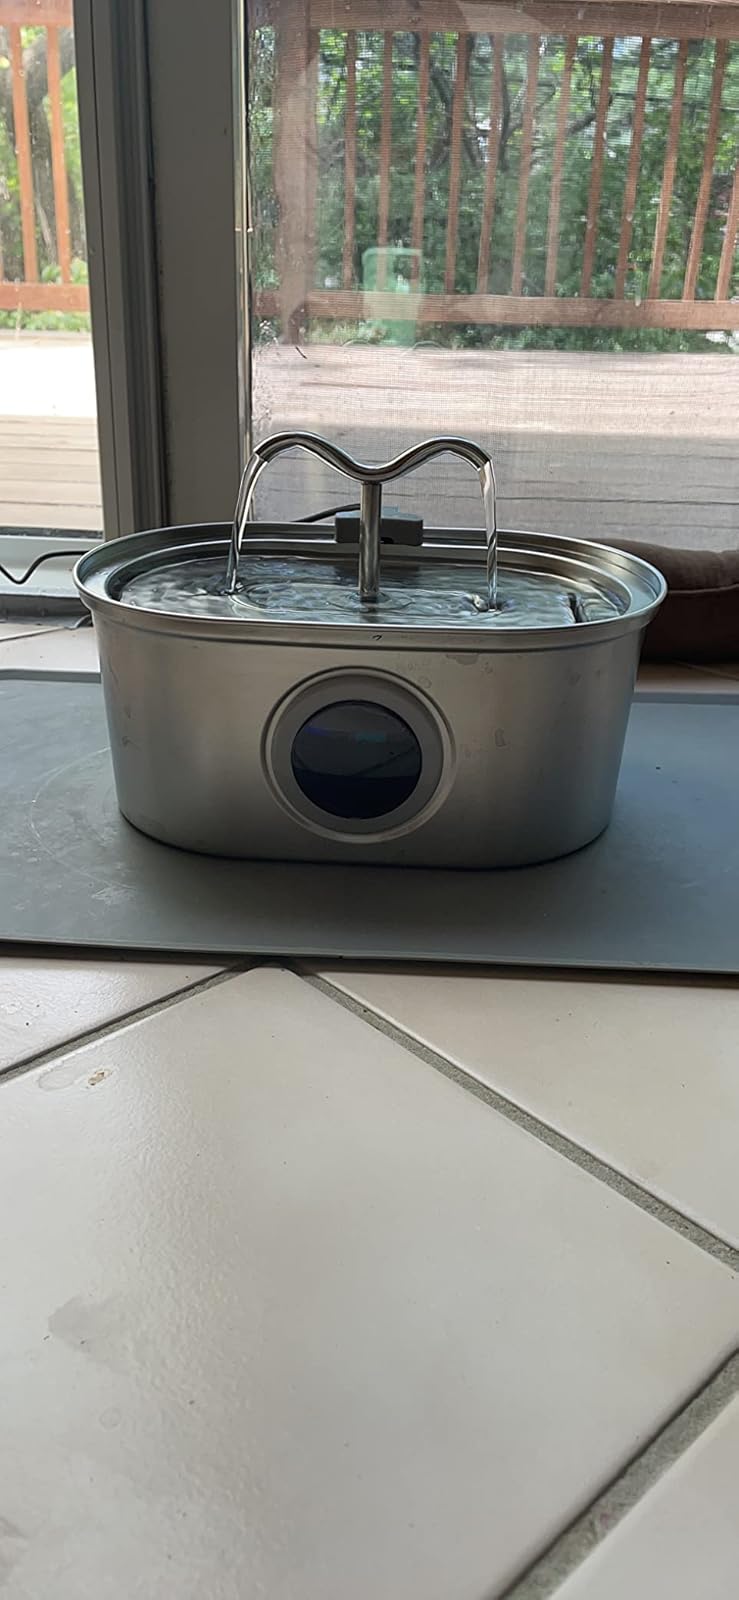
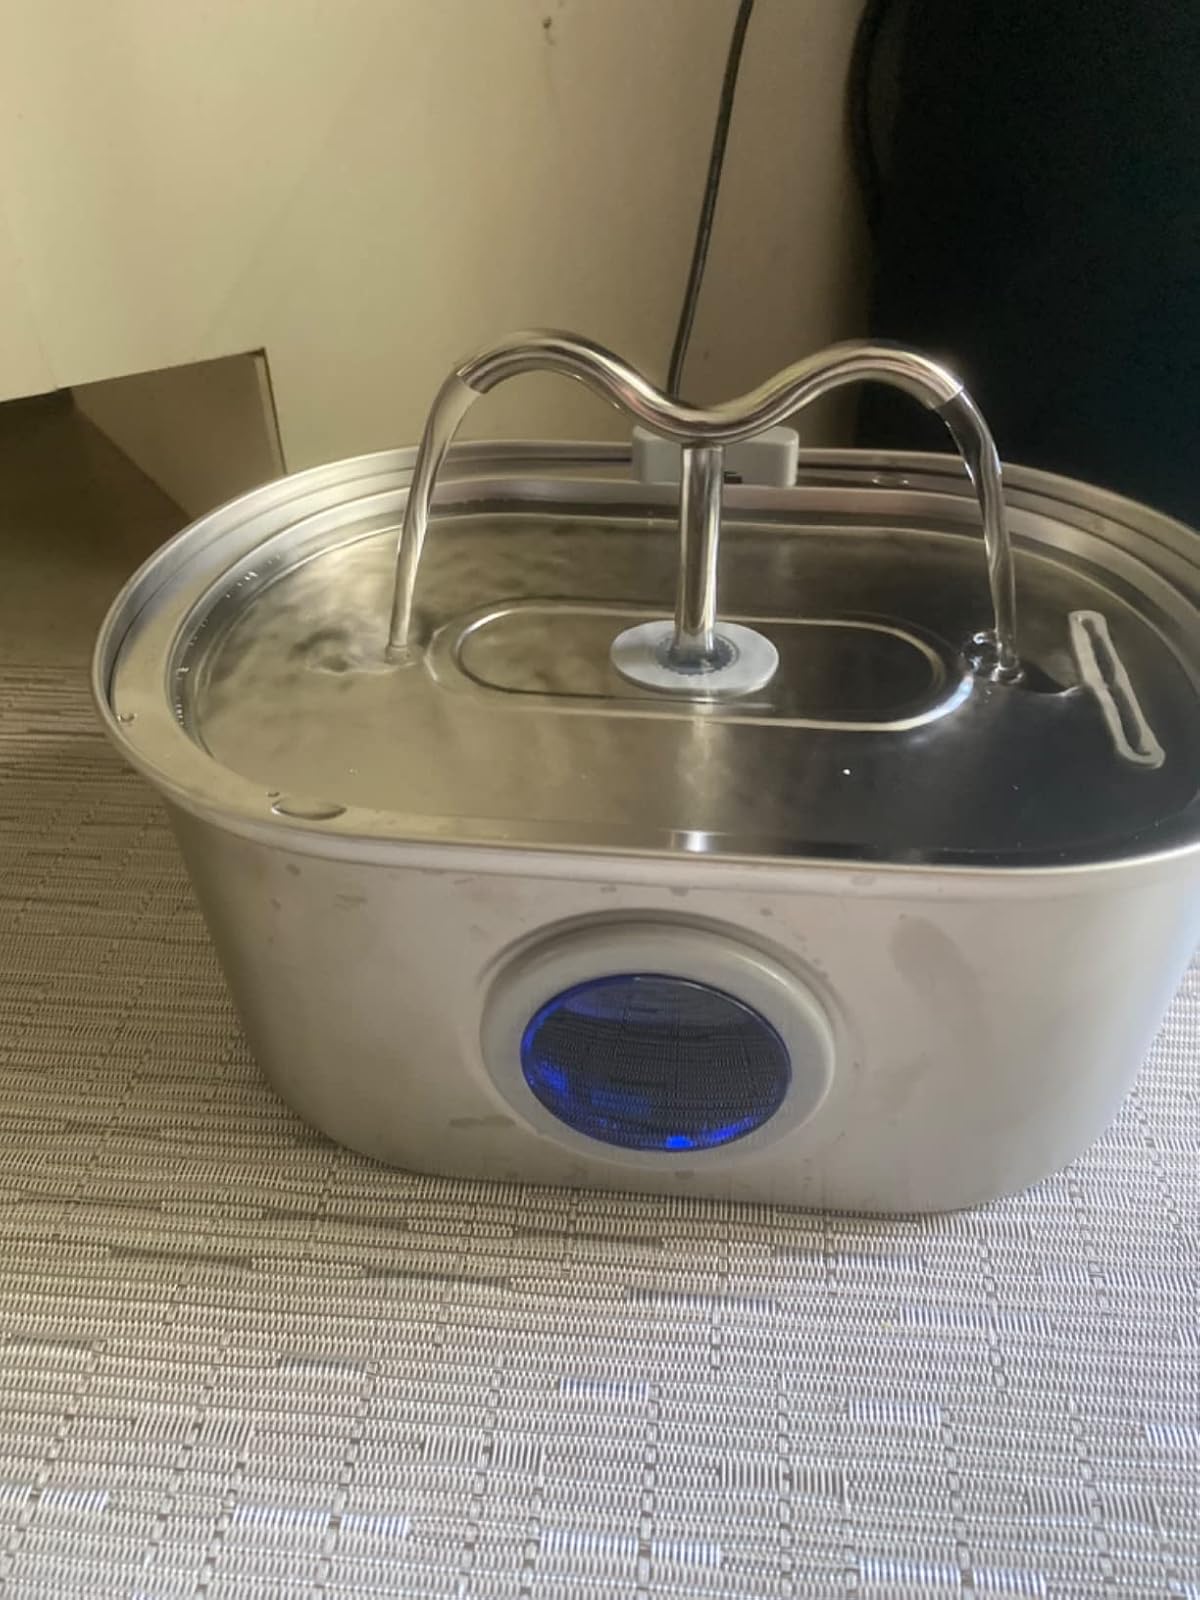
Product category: items_bowl
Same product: yes